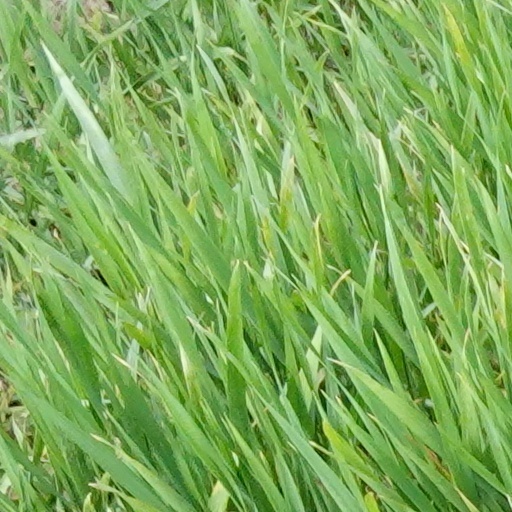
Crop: wheat